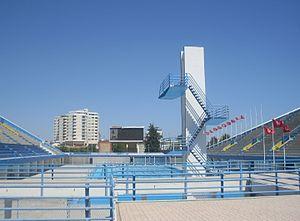
Tunis, Piscine olympique d'el Menzah